Illinois-class battleship

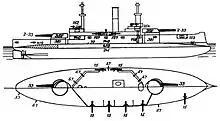
Plan and profile drawing of the "Illinois" class

The ships of the "Illinois" class were long at the waterline and long overall. They had a beam of and a draft of . They displaced as designed and up to at full load. As built, they were fitted with heavy military masts, but these were replaced by cage masts in 1909. They had a crew of 40 officers and 496 enlisted men. The crew increased to 690–713 later in her career. Steering was controlled with a single rudder, and the ships had a turning radius of at a speed of . The ships' transverse metacentric height was .